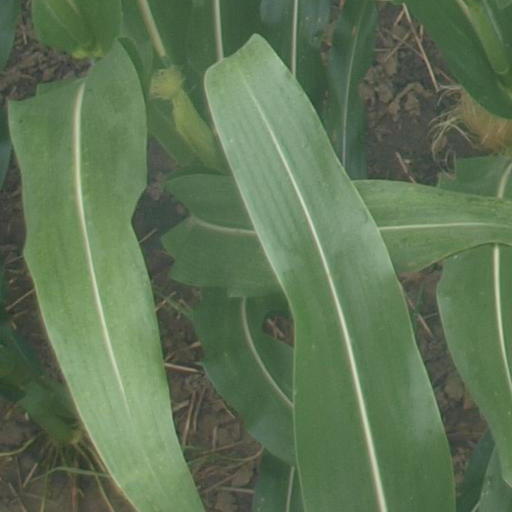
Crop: maize; corn